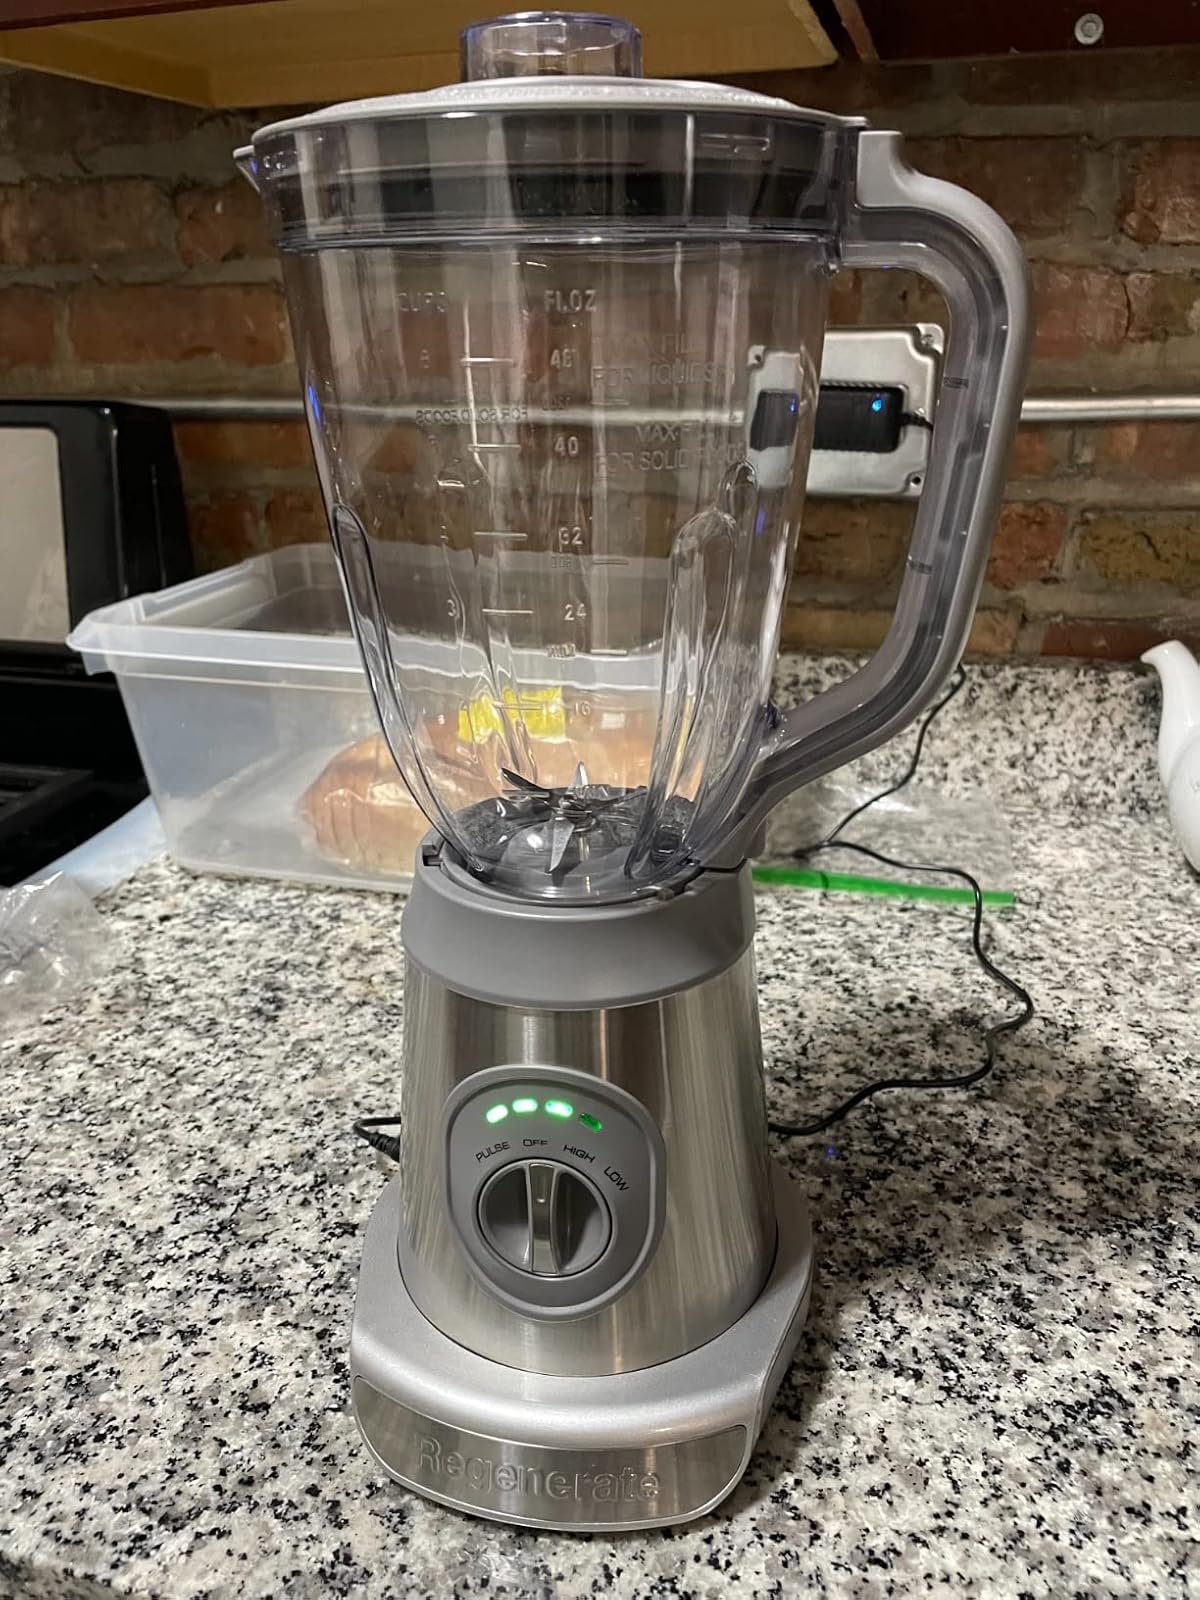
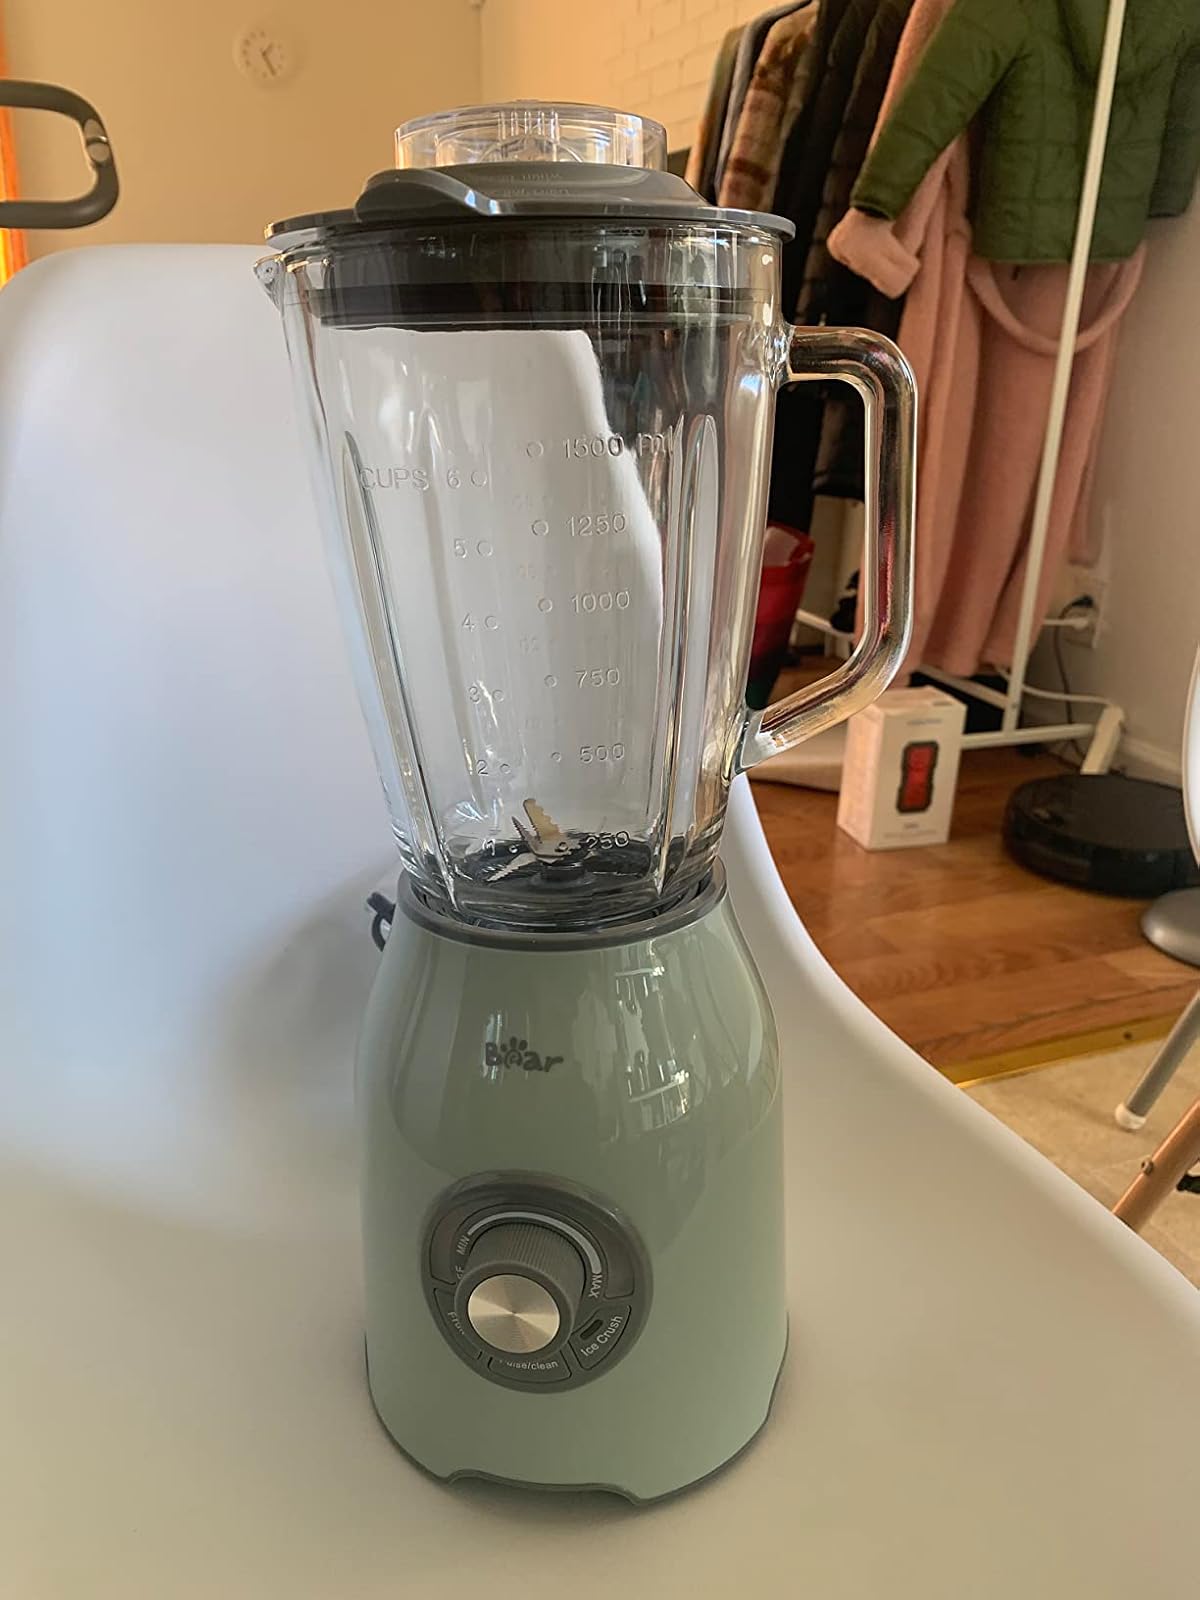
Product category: items_blender
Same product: no